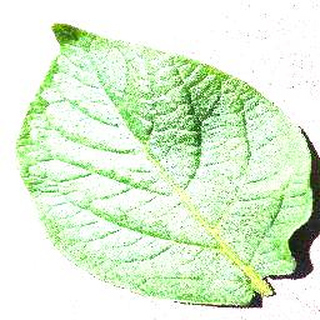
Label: healthy_potato